St. Patrick Regional Secondary School

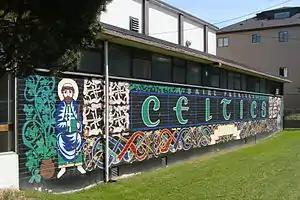
The outdoor mural on St. Pat's Gym.

Both the Varsity Boys & Girls basketball teams participate in the BC Catholic Basketball Championship, the largest tournament in the province of BC.